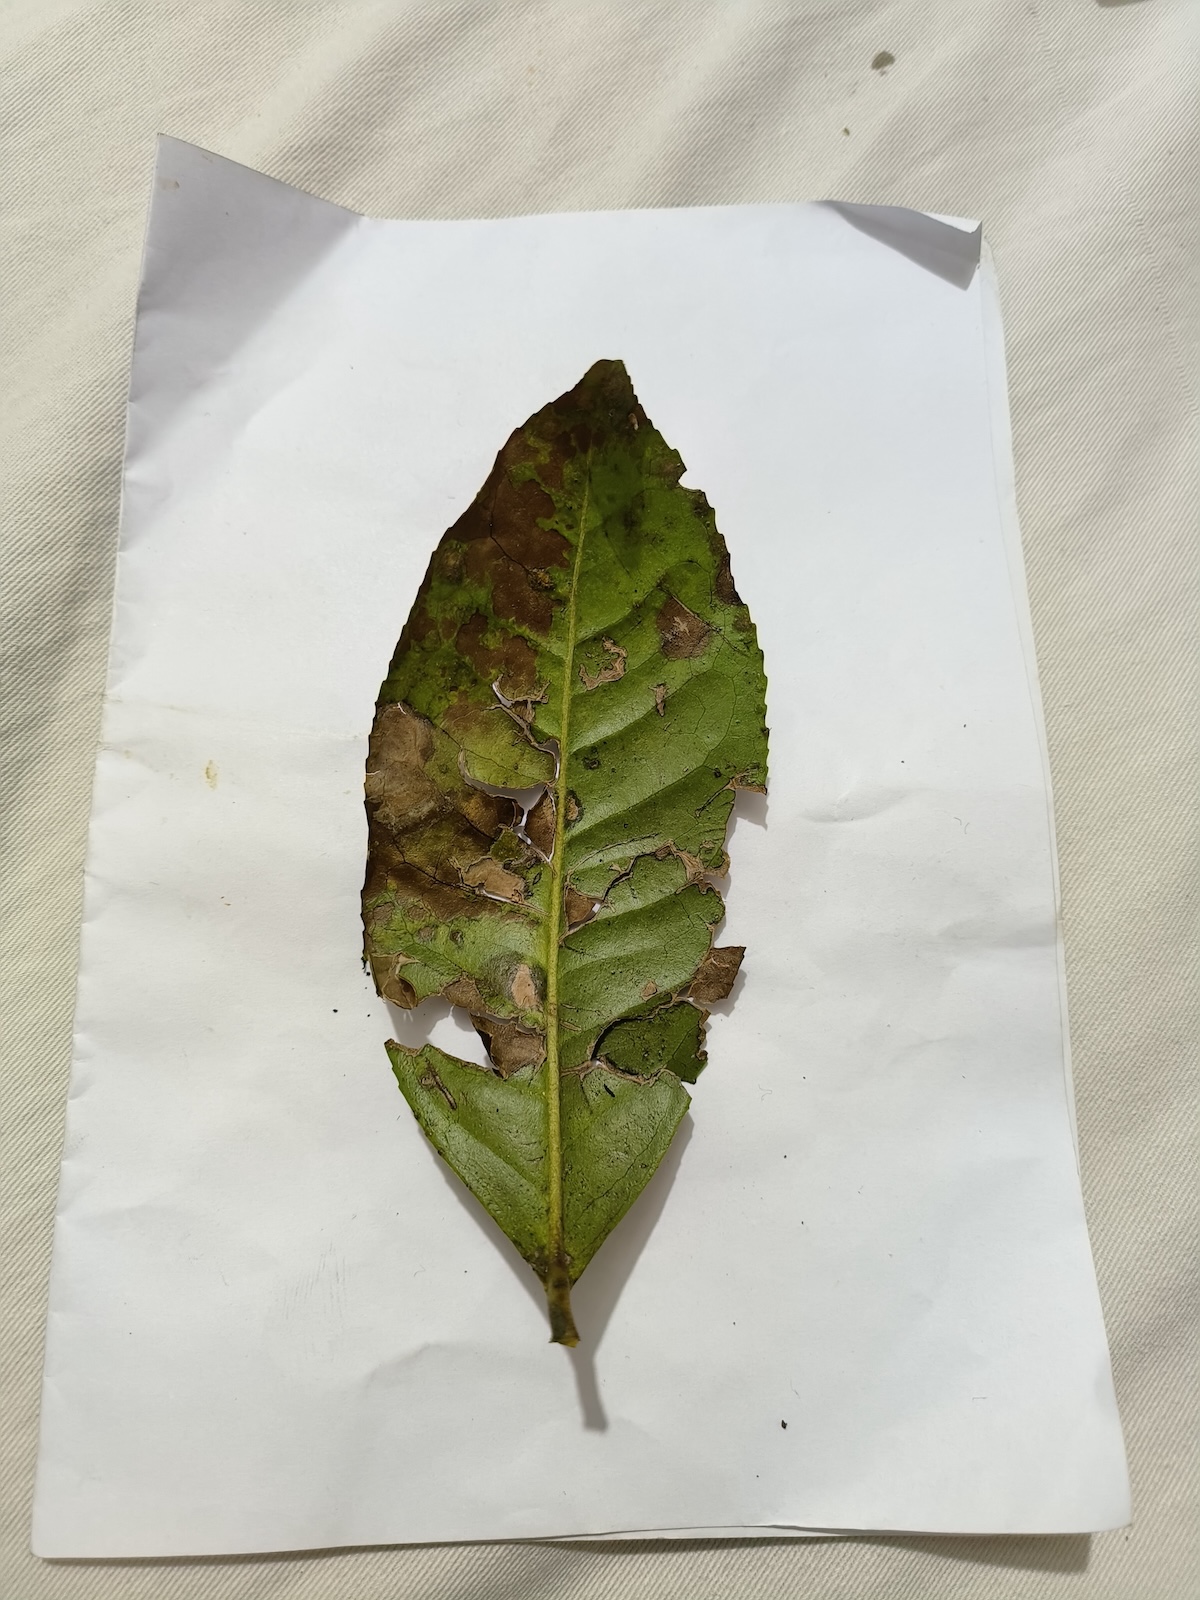
Label: Brown Blight